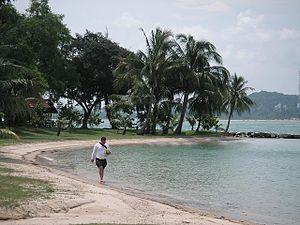
Saint John's Island ou Pulau Sakijang Bendera est une île situé dans le Sud de l'île principale de Singapour.